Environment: real
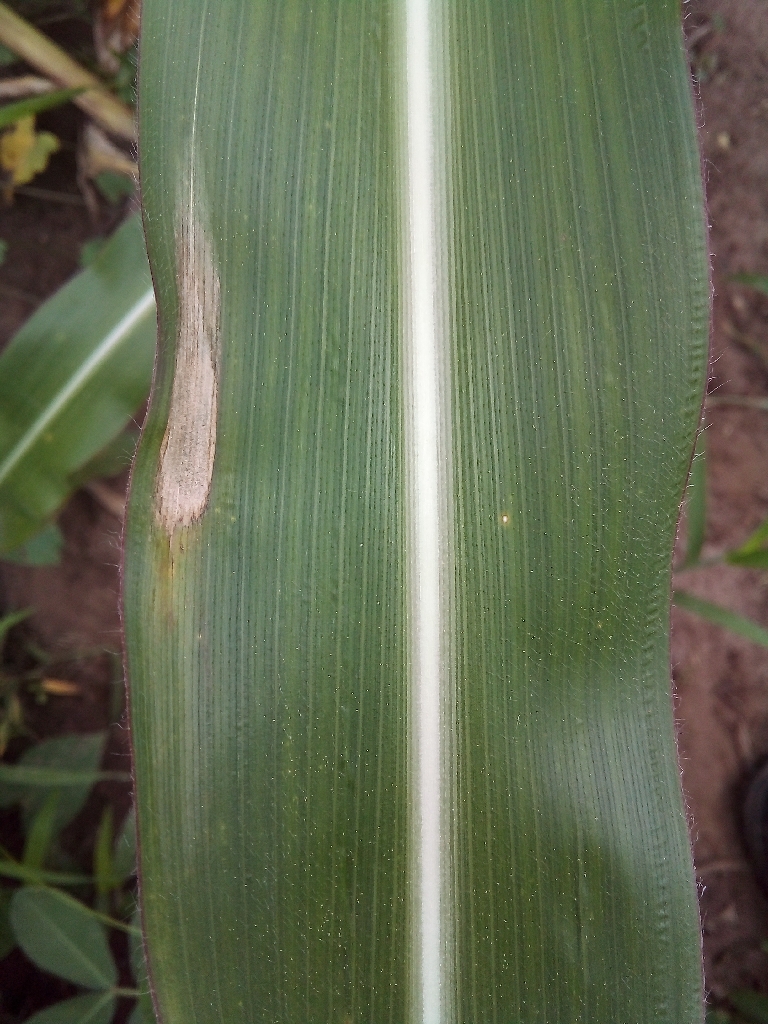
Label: northern_corn_leaf_blight